Chomedokl

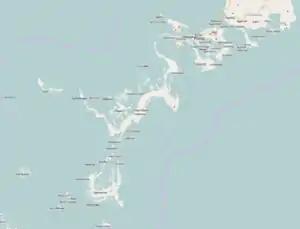
Click twice to view clearly.

Chomedokl is an island of Palau. It is most known for its north cave entrance, which is a World Heritage Site listed by UNESCO.